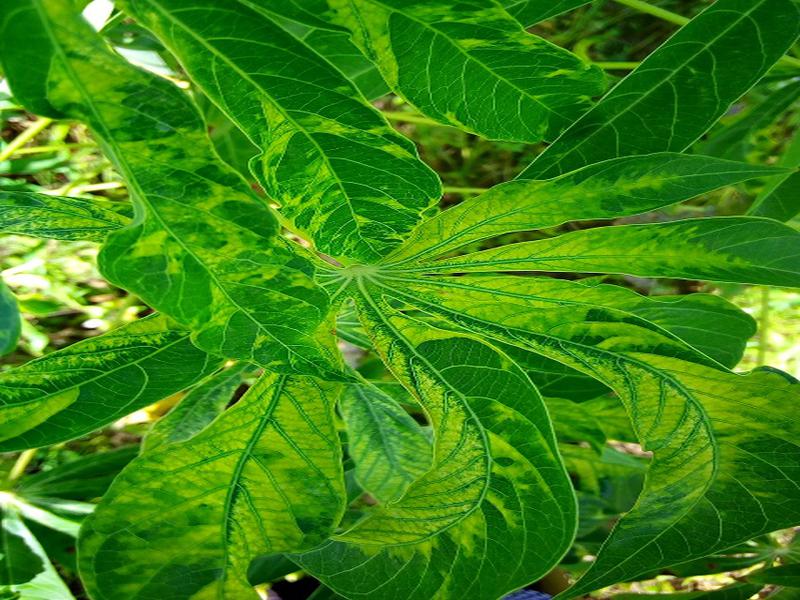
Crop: cassava
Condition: mosaic_disease